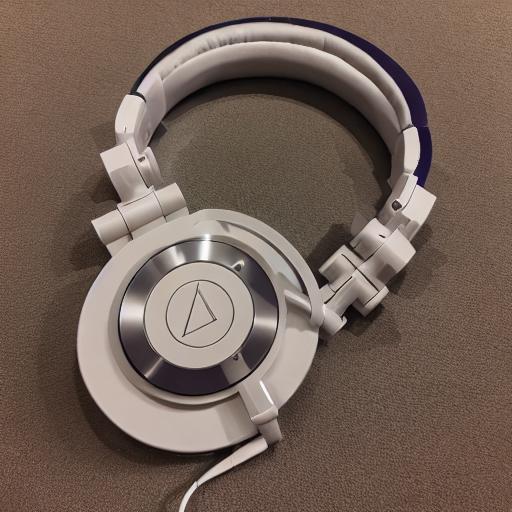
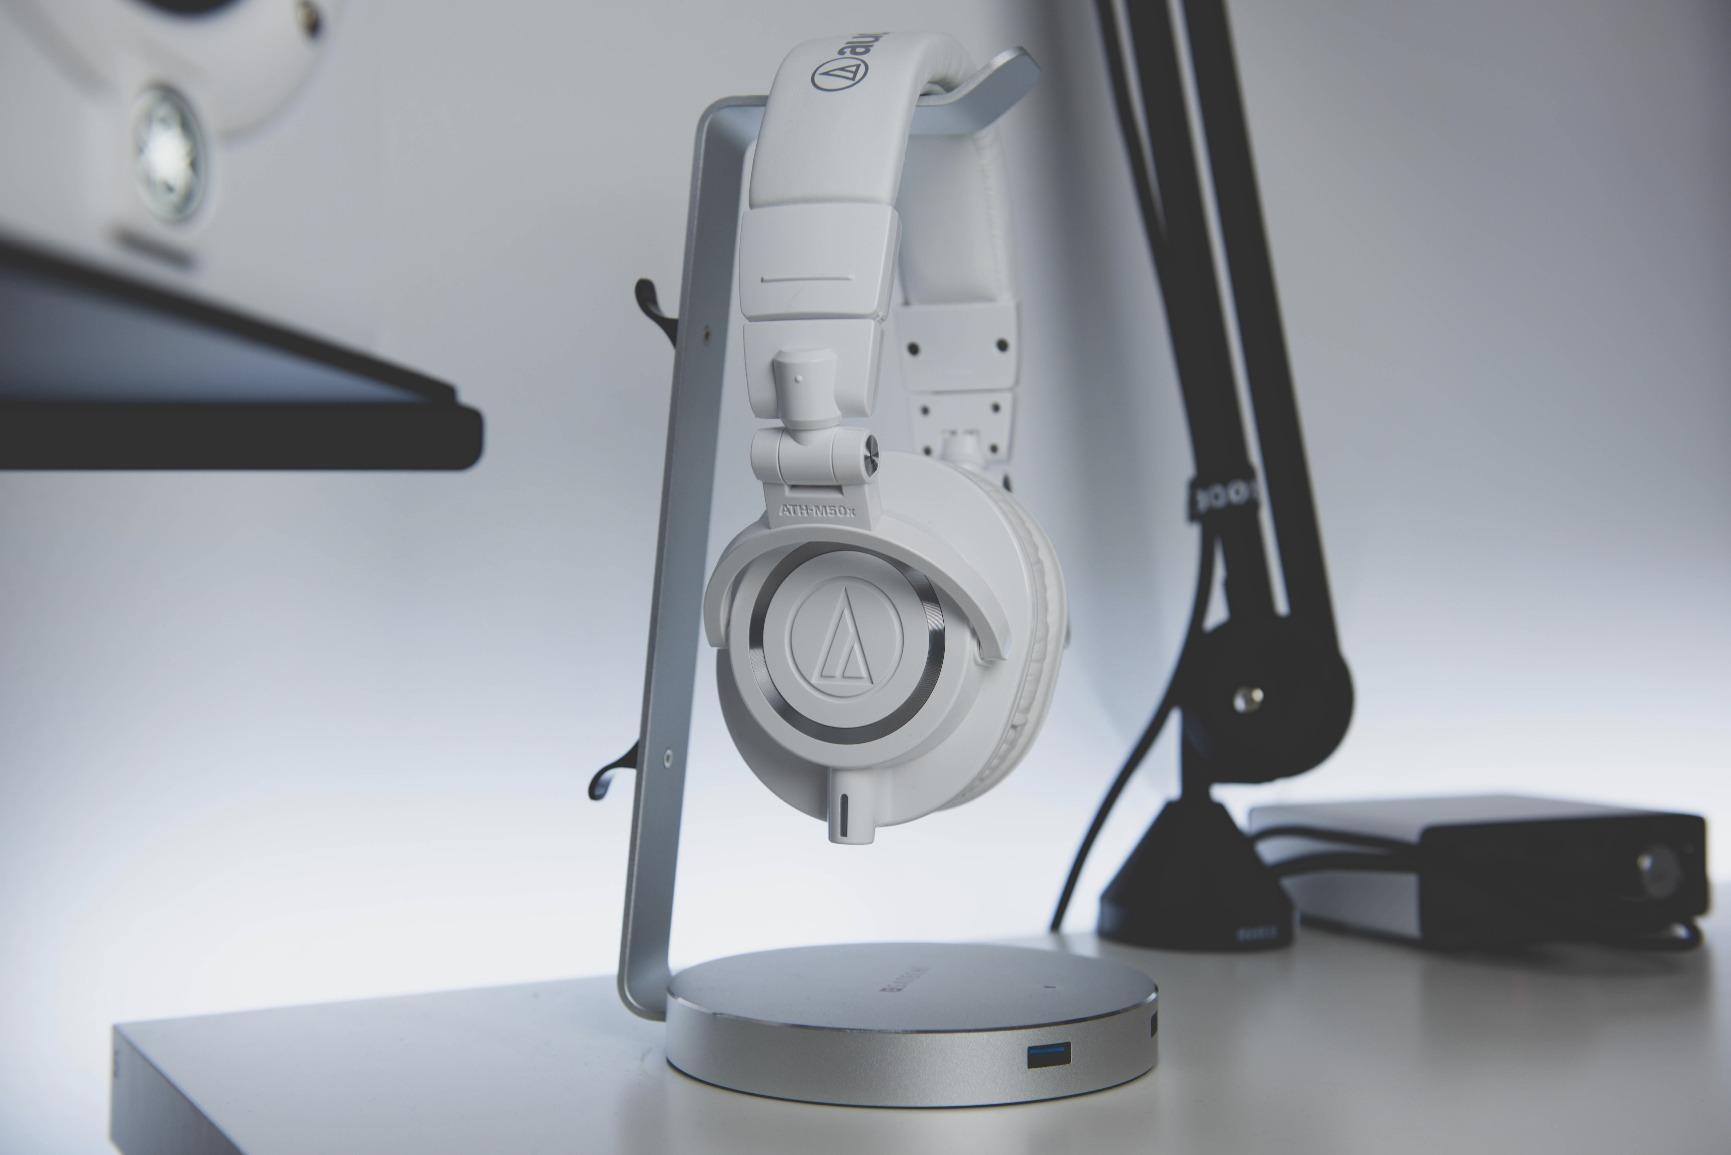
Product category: headphones
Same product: no